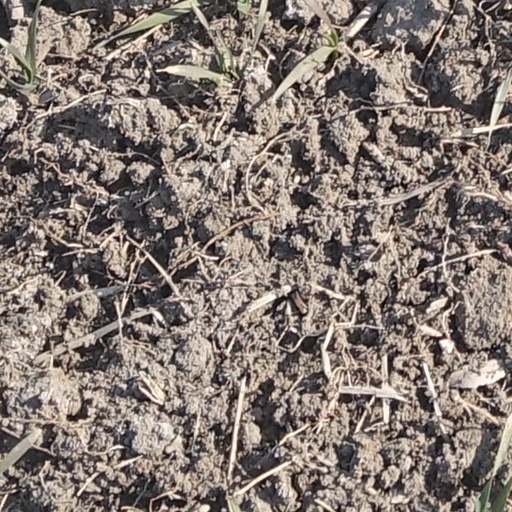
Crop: wheat